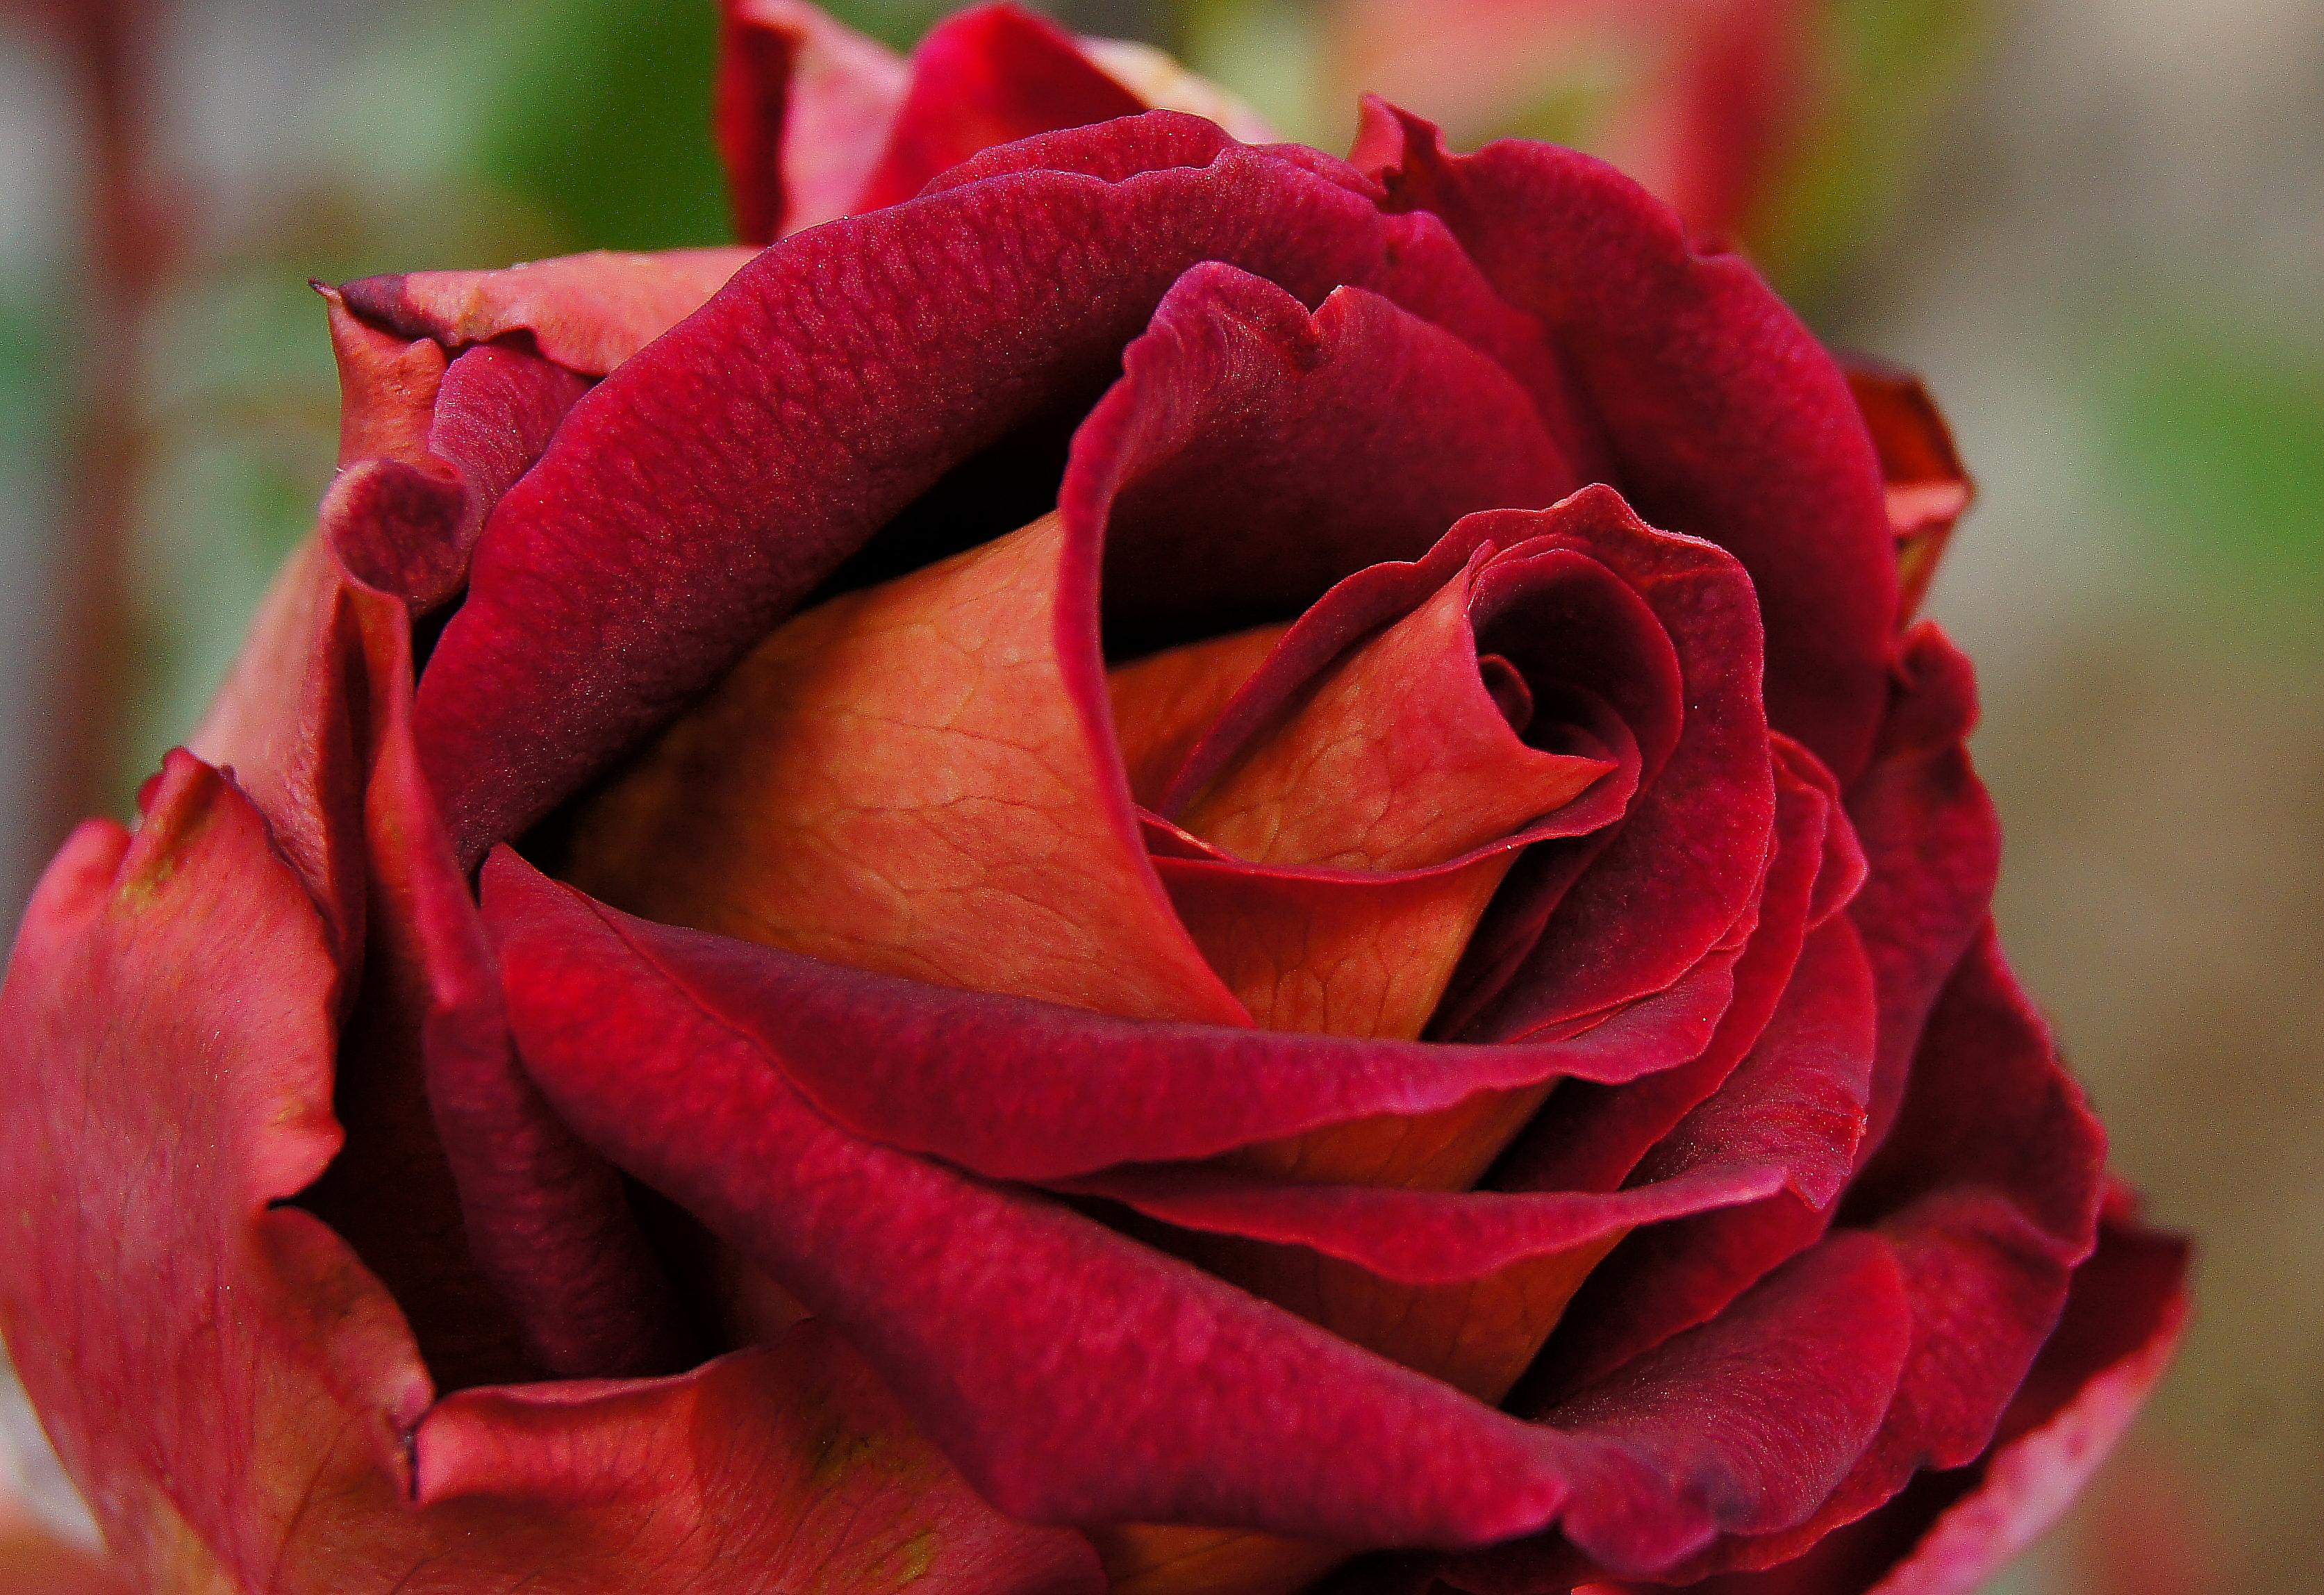
nature, plant, photography, flower, petal, rose, red, macro, pink, flowers, close up, naturaleza, flores, floribunda, ggl1, gaby1, sonyslta55v, macro photography, flowering plant, garden roses, rose family, plant stem, land plant, rose order